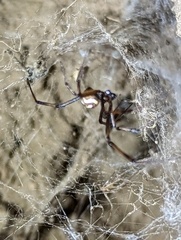
Species: Lactrodectus_hesperus